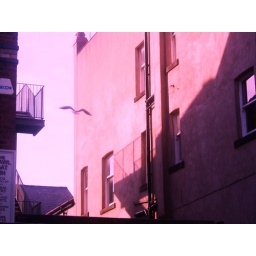
I caught this bird flying about in the gritty back streets of town